Yunnan

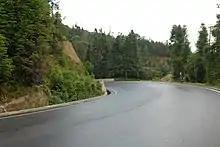
China National Highway 320 in Longling County

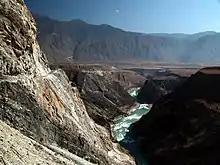
Yangzi River

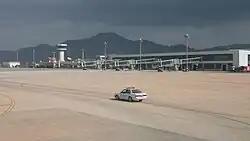
Dali Airport

Yunnan is one of China's relatively undeveloped provinces with more poverty-stricken counties than the other provinces. In 1994, about 7 million people lived below the poverty line of less than an annual average income of 300 yuan per capita. They were distributed in the province's 73 counties mainly and financially supported by the central government. With an input of 3.15 billion yuan in 2002, the absolutely poor rural population in the province has been reduced from 4.05 million in 2000 to 2.86 million. The poverty alleviation plan includes five large projects aimed at improving infrastructure facilities. They involve planned attempts at soil improvement, water conservation, electric power, roads, and "green belt" building. Upon the completion of the projects, the province hopes this will alleviate the shortages of grain, water, electric power and roads.